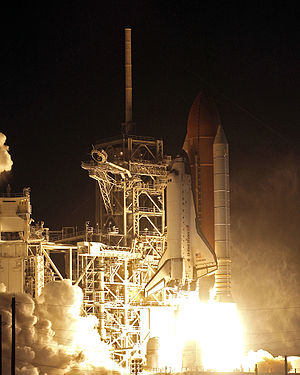
STS-126 / Missionen
Opsendelsen forløb som planlagt d. 15. november kl. 01:55, dansk tid.
STS-126 var rumfærgen Endeavour's 22. rummission opsendt d. 14. november 2008 kl. 7:55 pm EST – d. 15. november kl. 01:55 dansk tid og vendte tilbage d. 30. november 2008 4:25 pm EST – 22:25 dansk tid.